United States vehicle emission standards

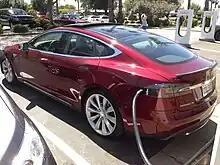
All electric/battery cars, like those of Tesla, are considered zero-emissions vehicles (ZEV) under California's ZEV mandate.

Since the CAA's passage in 1967, California has applied and received more than fifty waivers, which include emission standards across various vehicle classes. Among these include two special sets of waivers: